Jess Conrad

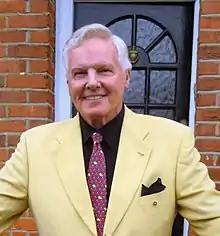
Conrad in 2017

use both this parameter and |birth_date to display the person's date of birth, date of death, and age at death) -->